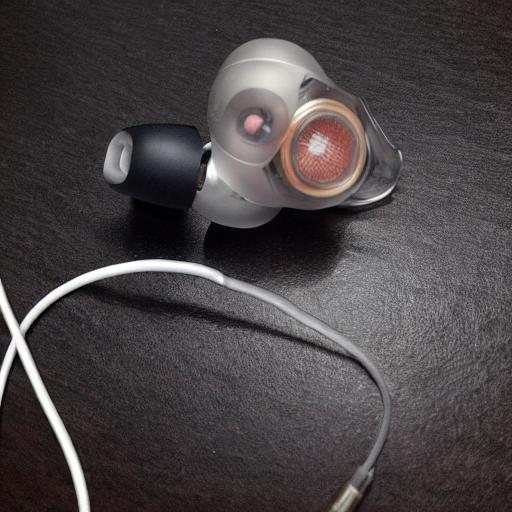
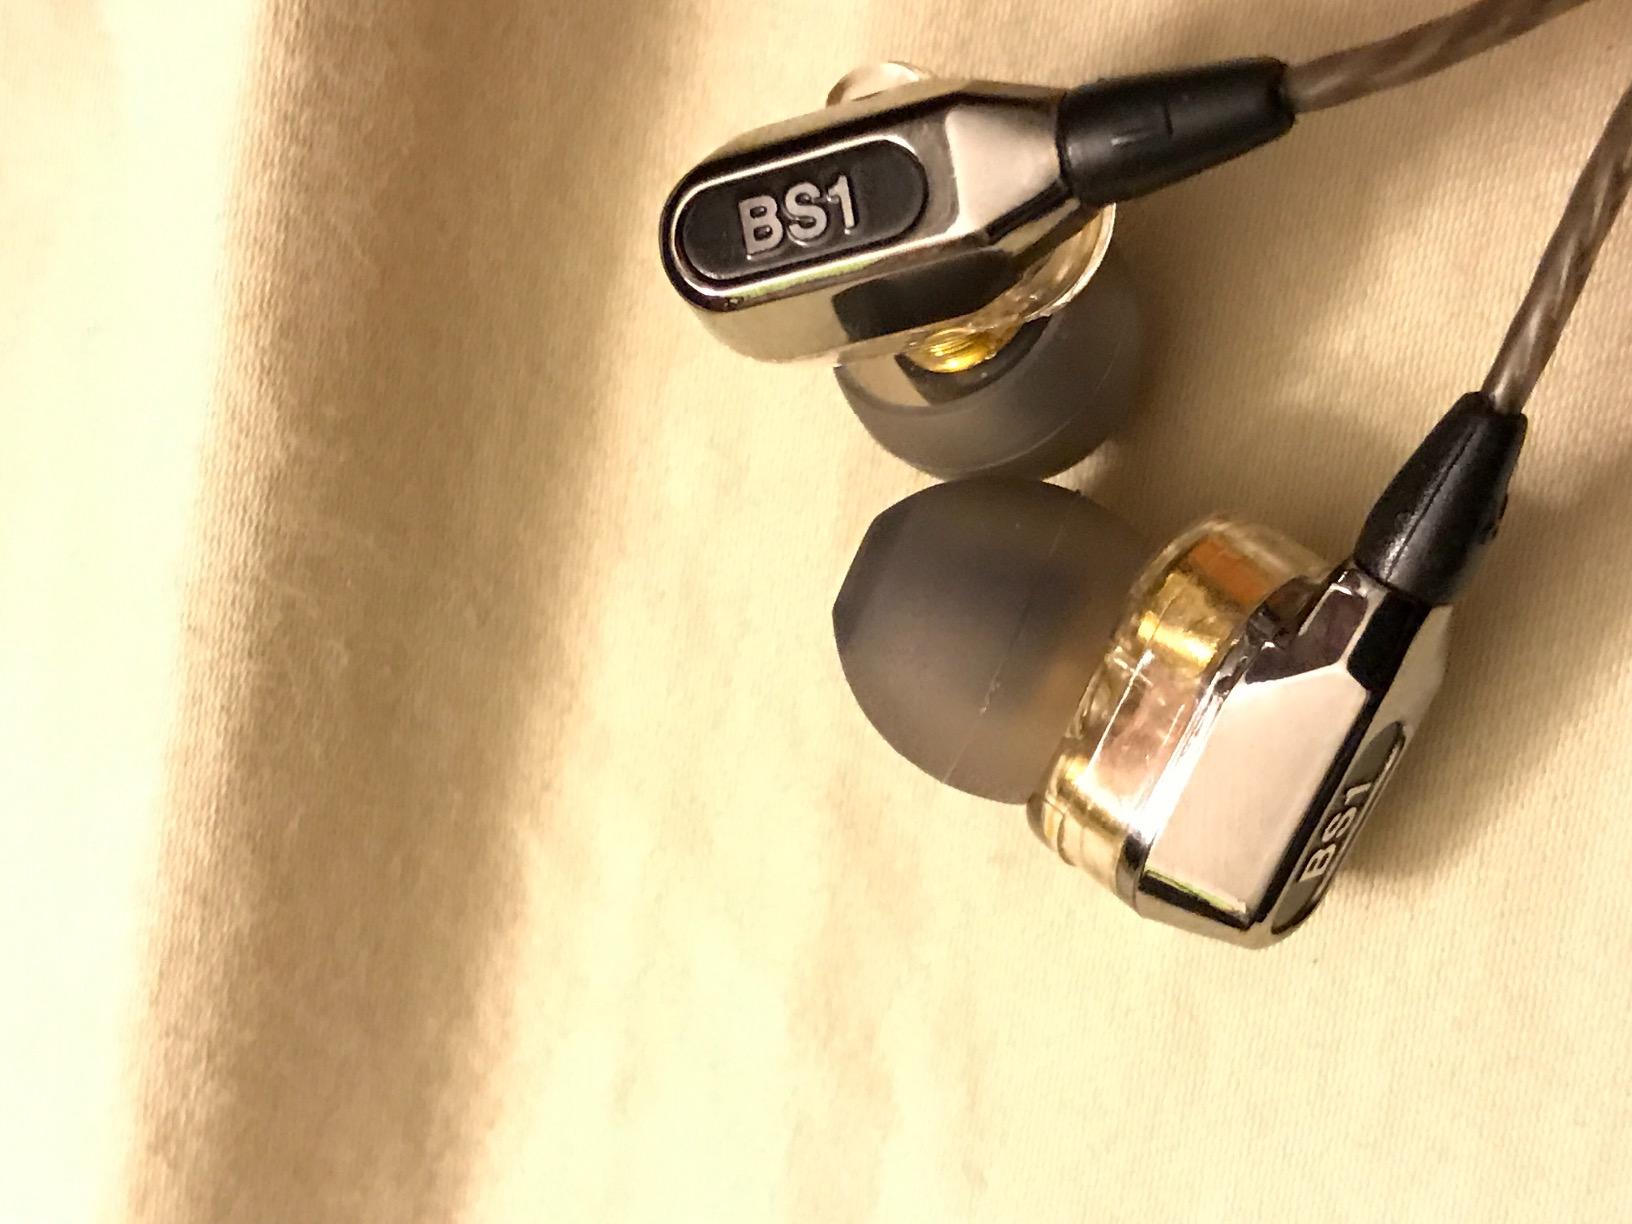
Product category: headphones
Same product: no